Lily Branscombe

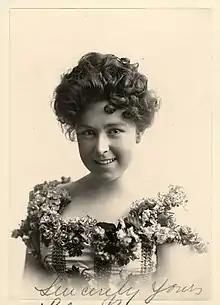
Branscombe in 1901

Lily Branscombe (born Lillian Rodman, February 28, 1876 – September 26, 1970) was a stage and film actress from New Zealand.